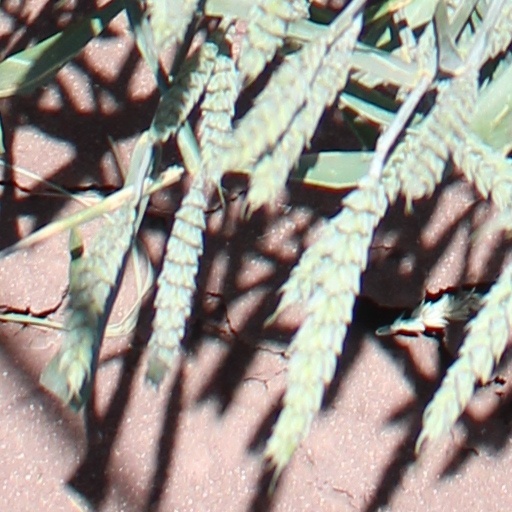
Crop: wheat